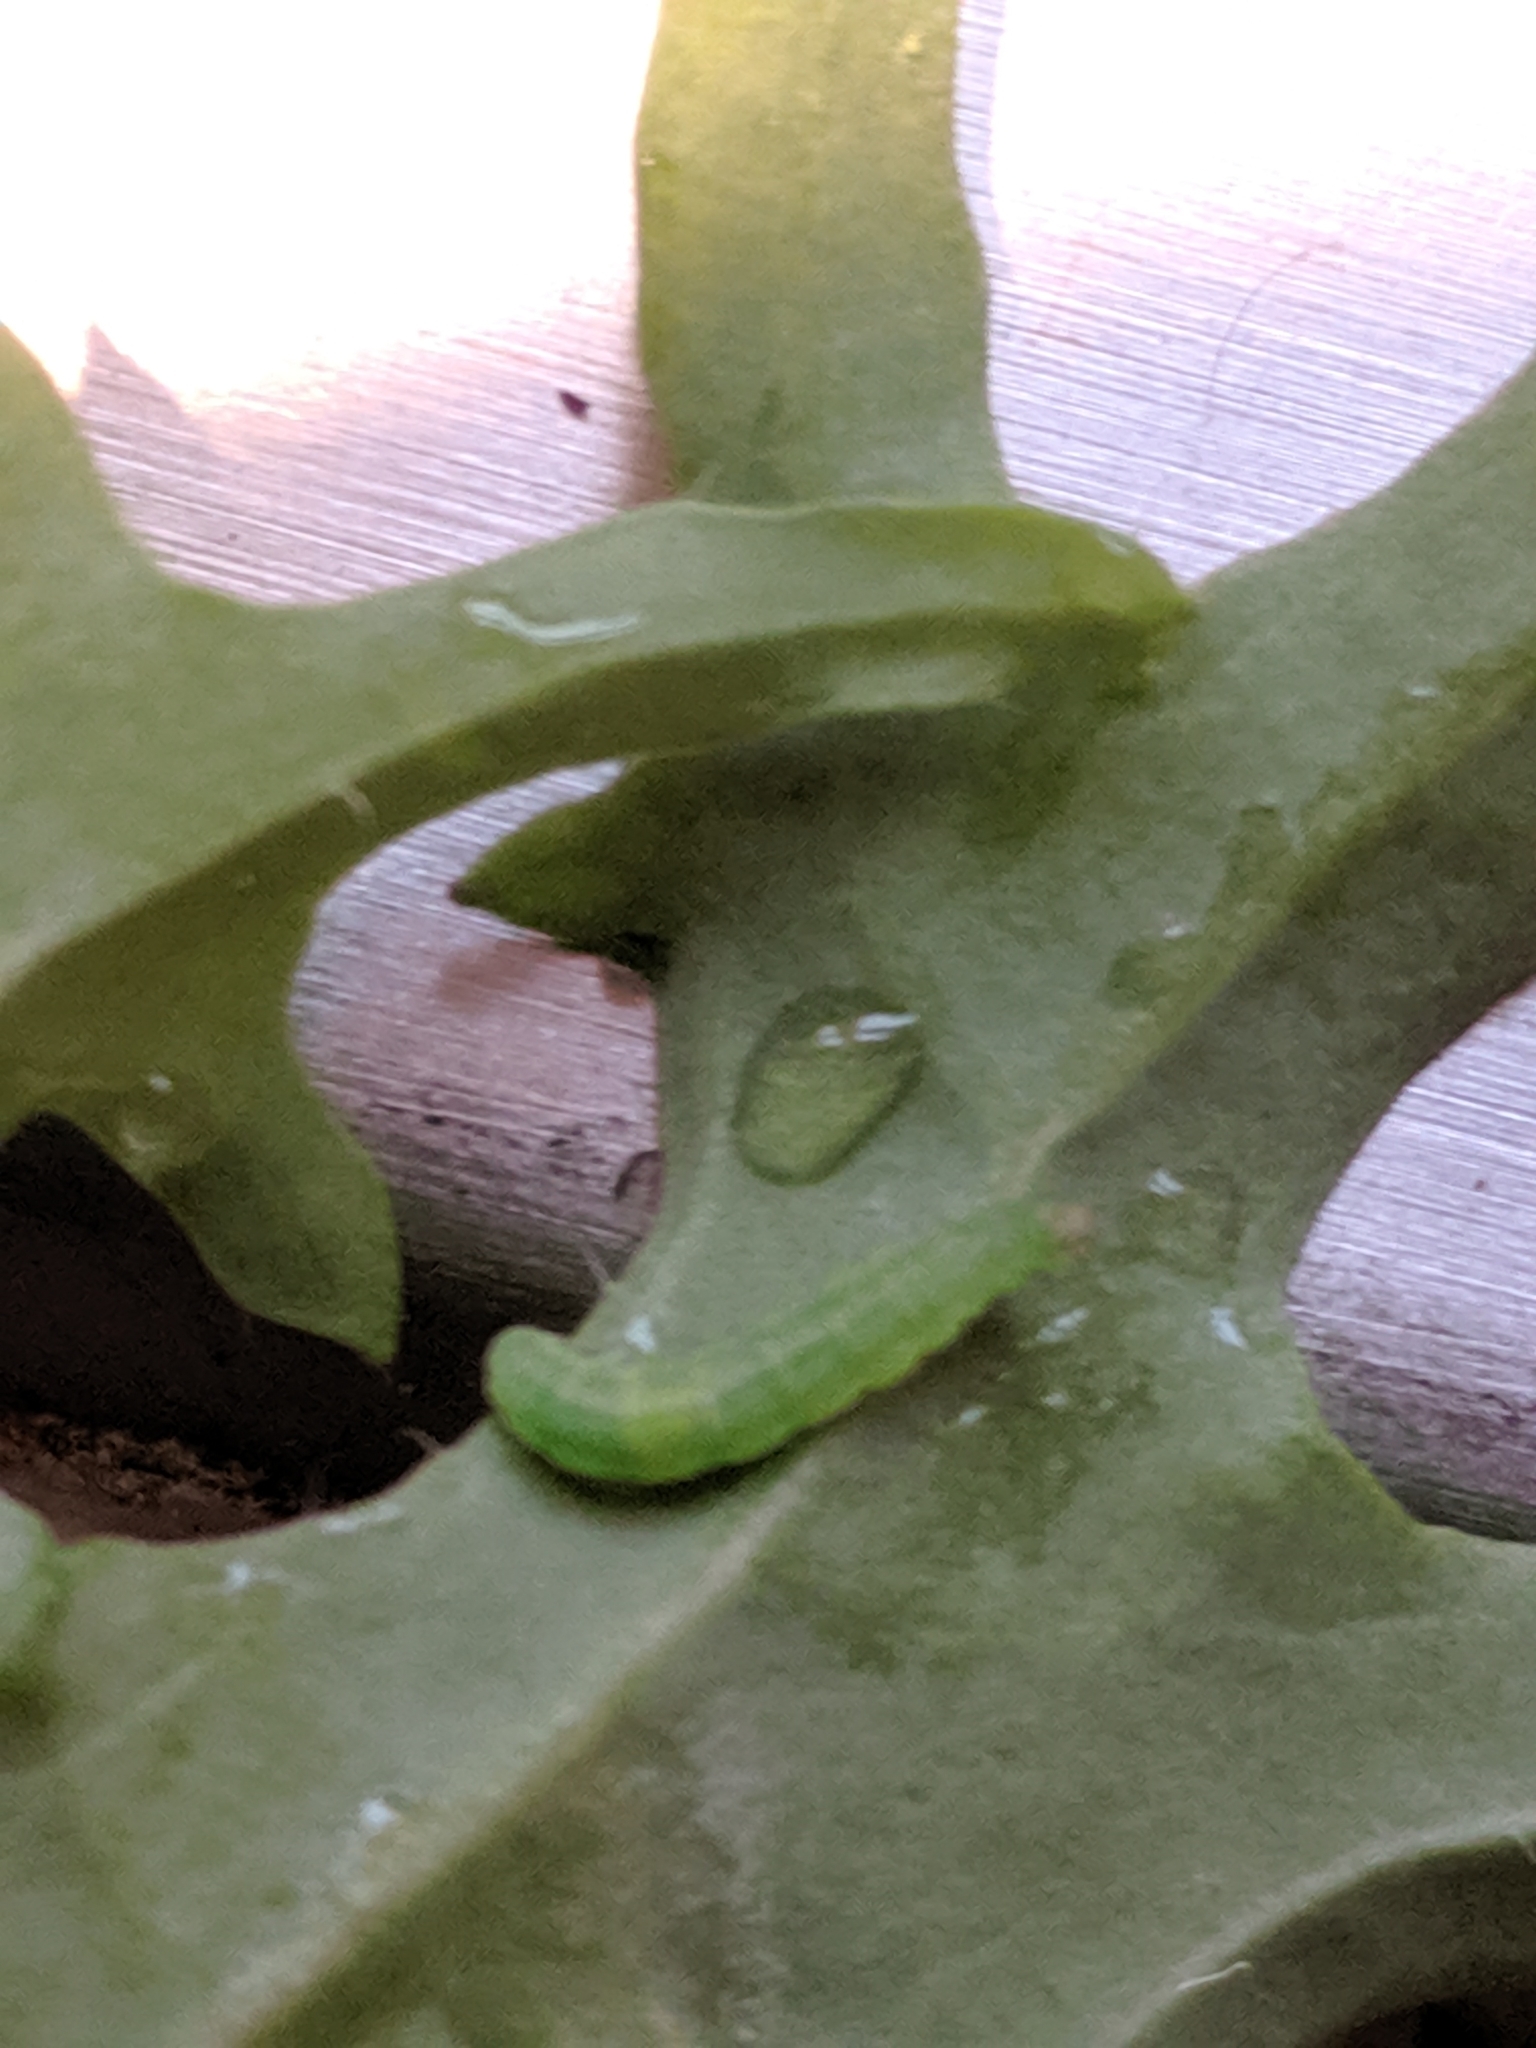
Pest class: diamondback_moth